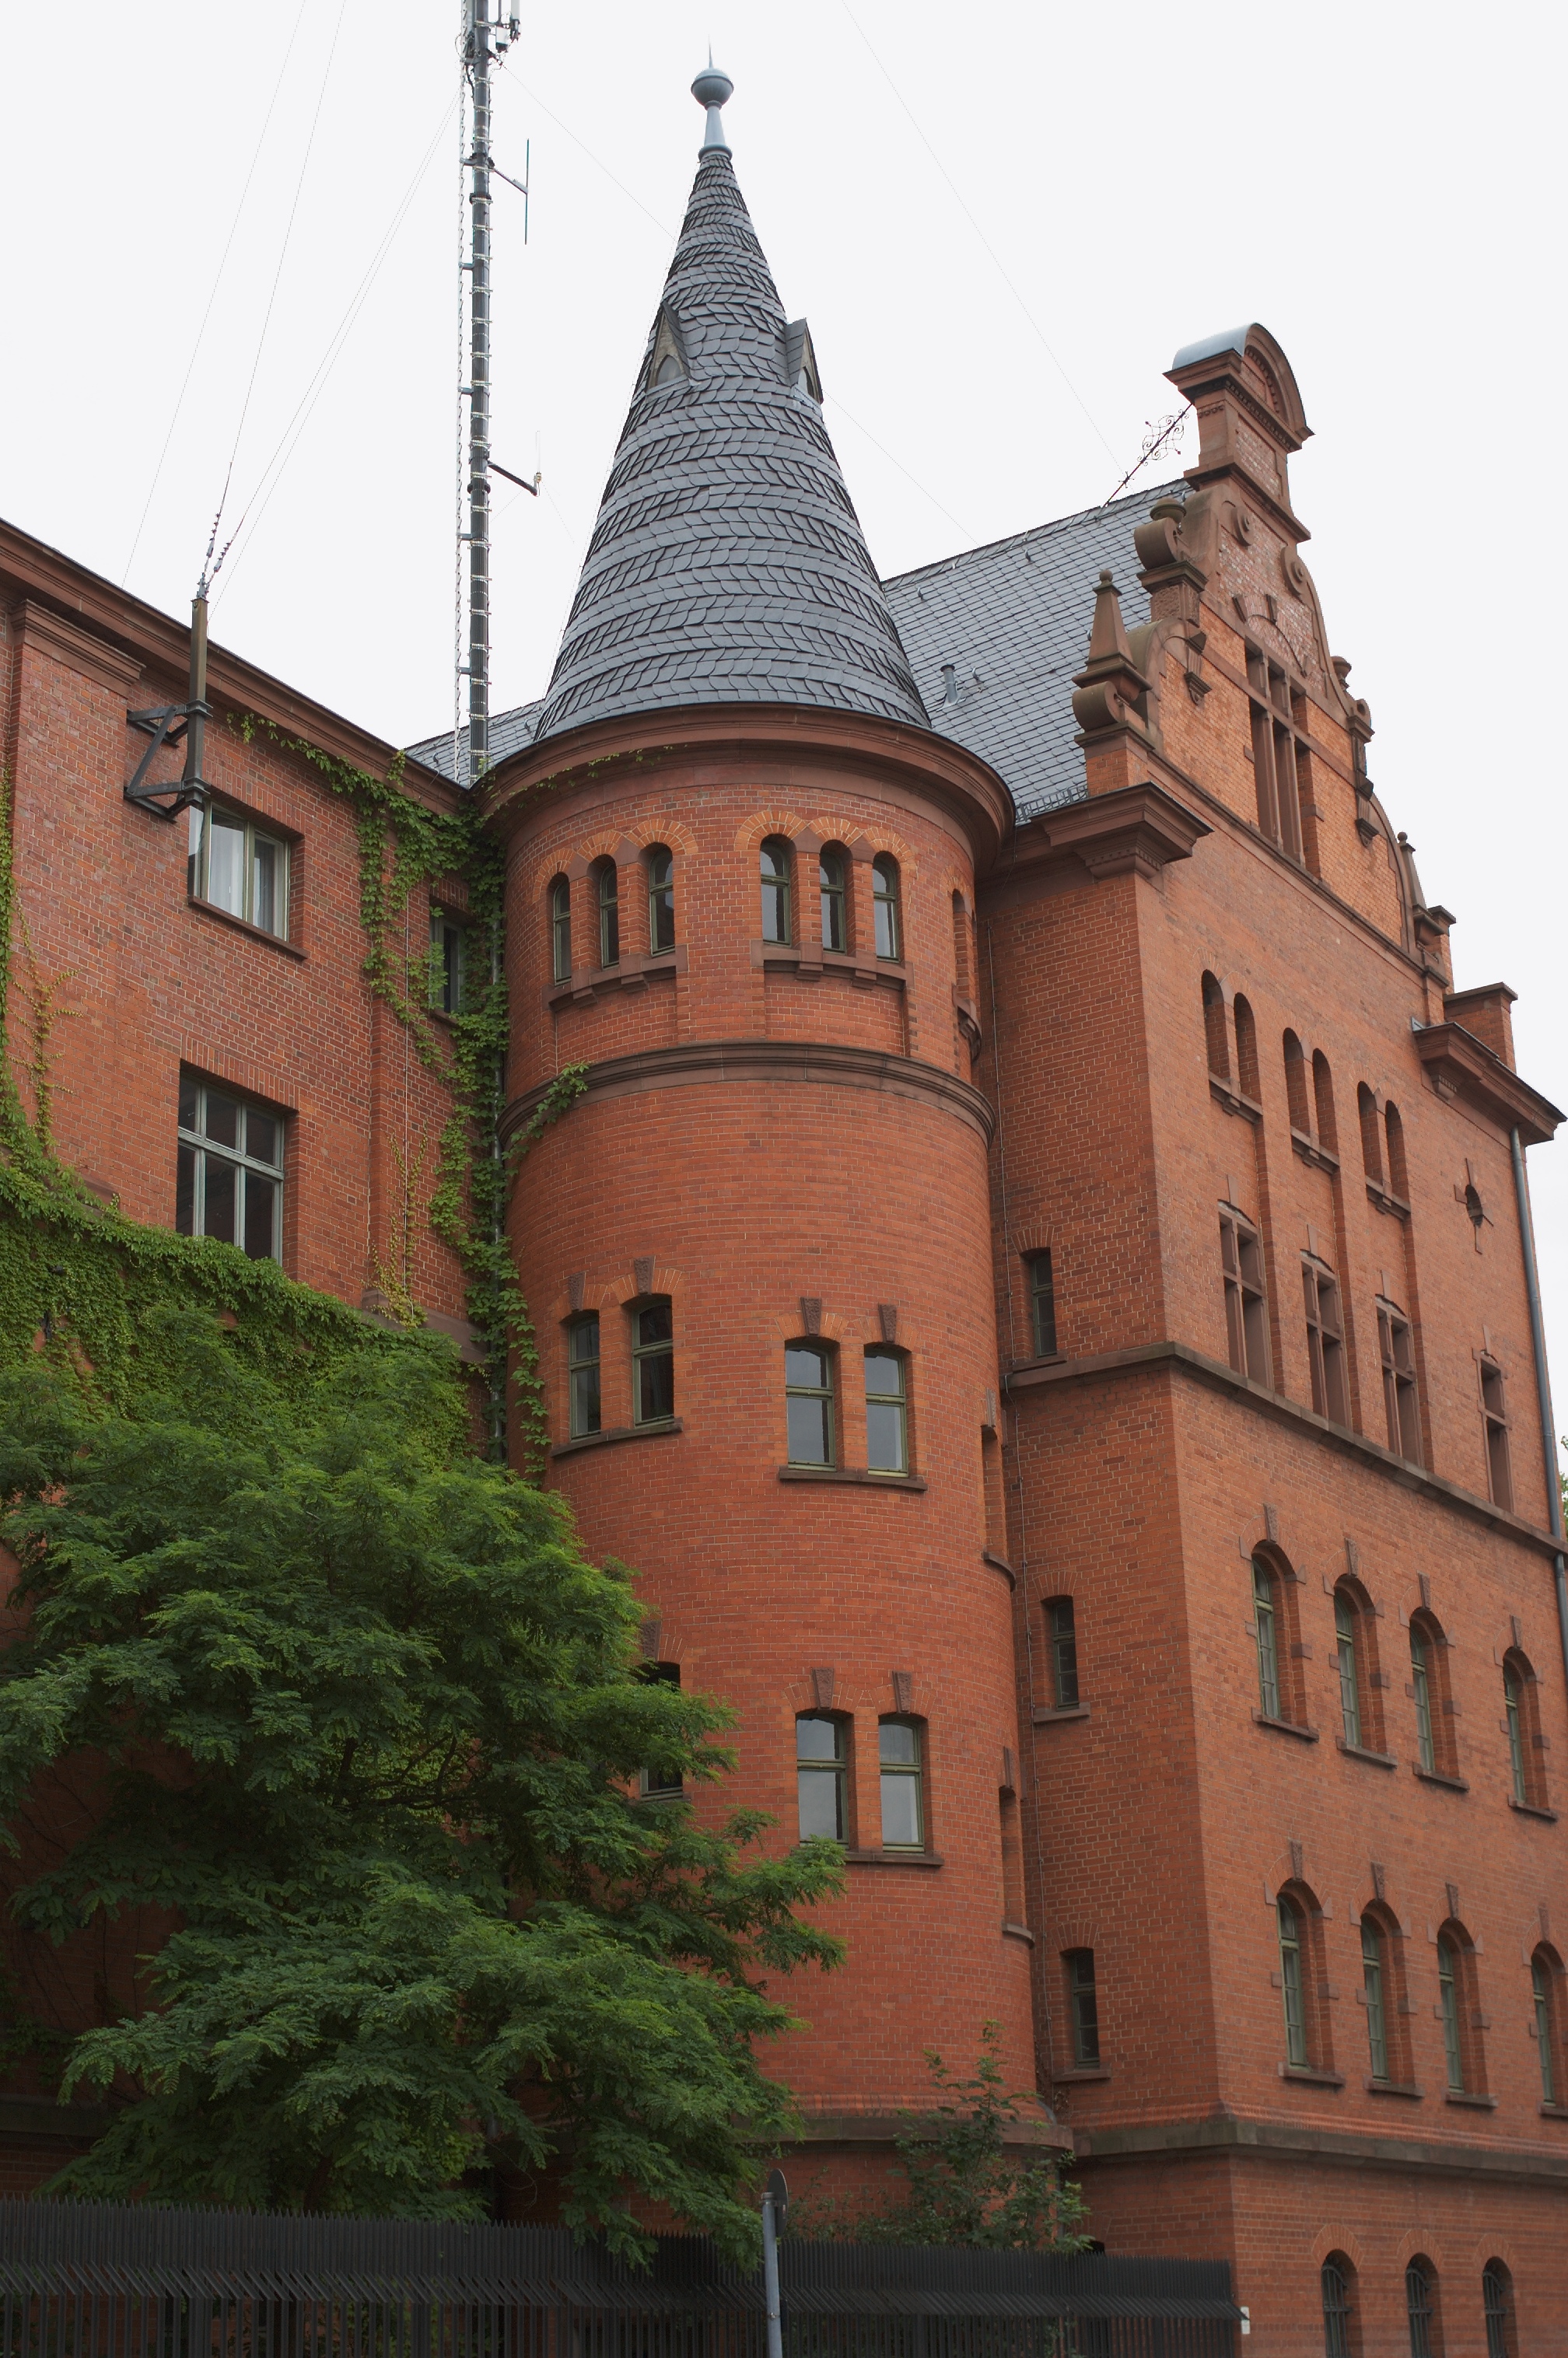
architecture, town, building, chateau, tower, castle, landmark, facade, waterway, 2013, 35mm, rawtherapee, germany, deutschland, berlin, pentax, estate, lenstagged, steffenzahn, guessedberlin, gwbartie, f24, 35mmf24, k100d, justpentax, smcpentaxda35mmf24al, pentaxda35mmf24al, smcpentaxda12435mmal, smcpdal35mmf24al